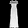
Label: Dress